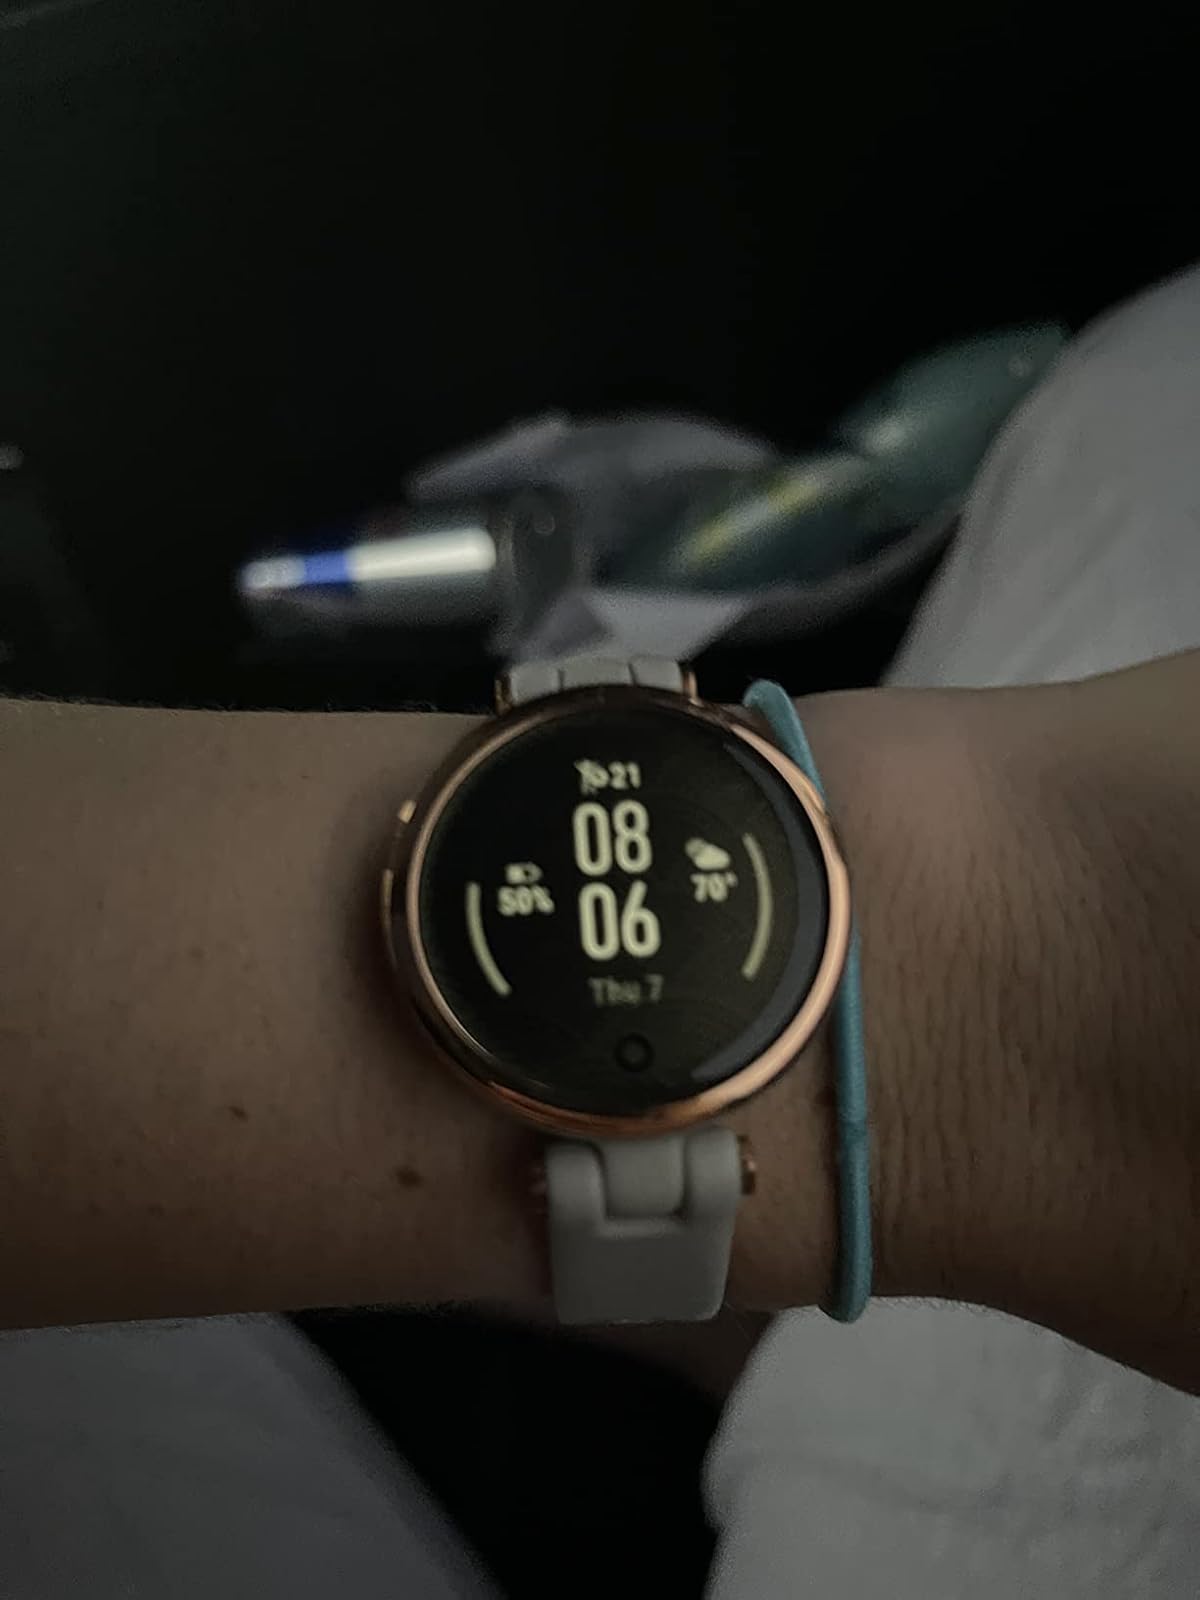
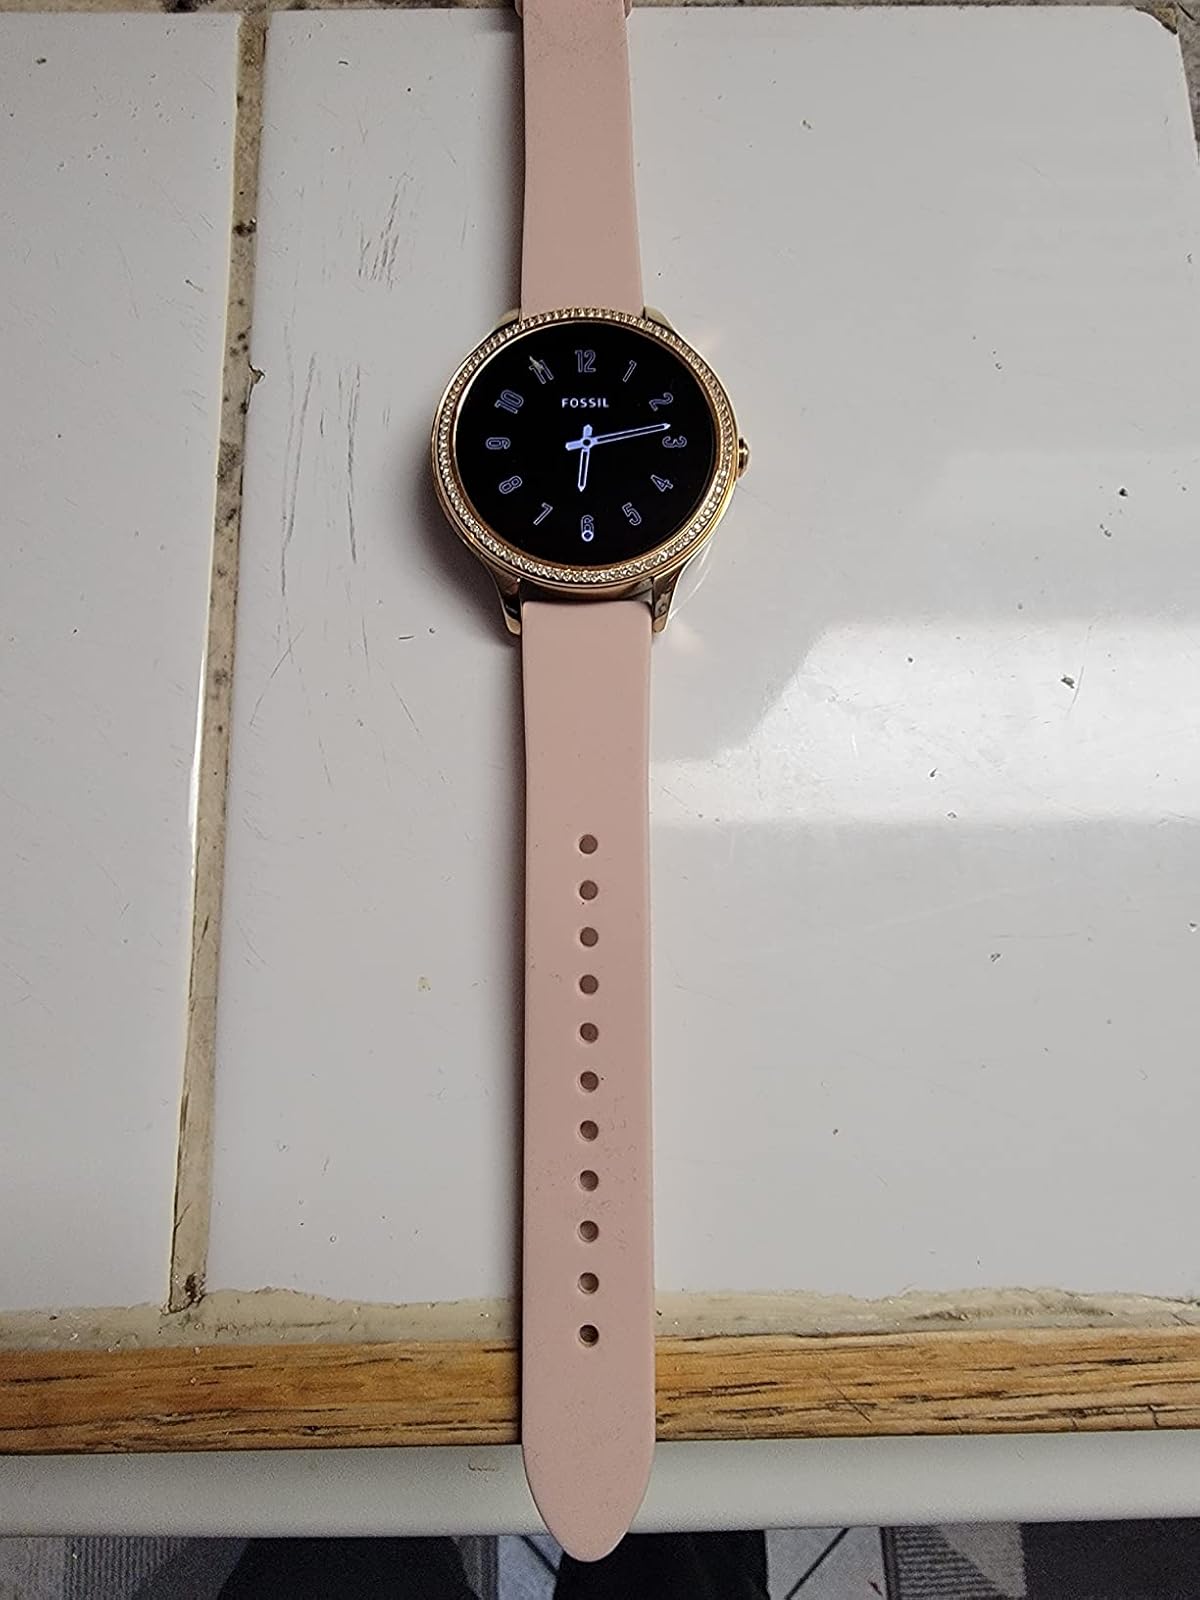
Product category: smartwatch
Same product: no